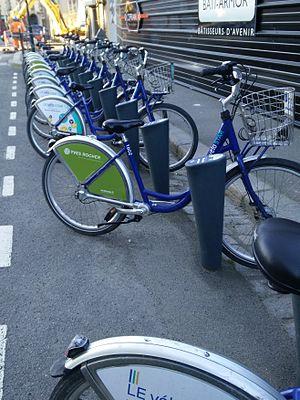
STAR, le vélo est le système de vélos en libre-service mis en place par Rennes Métropole. Sa mise en service a lieu le 22 juin 2009 sous le nom LE vélo STAR, avec plusieurs stations implantées sur la commune de Rennes. Ce système est le second adopté par la ville après le Vélo à la carte qui a été le premier système de vélopartage moderne français.